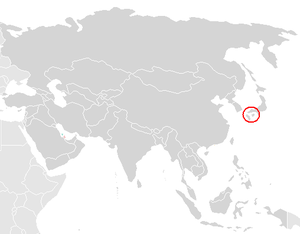
La distribution de la Salamandre géante du Japon (Andrias japonicus).
Andrias japonicus, la Salamandre géante du Japon ou Grande salamandre du Japon, est une espèce d'urodèles de la famille des Cryptobranchidae.